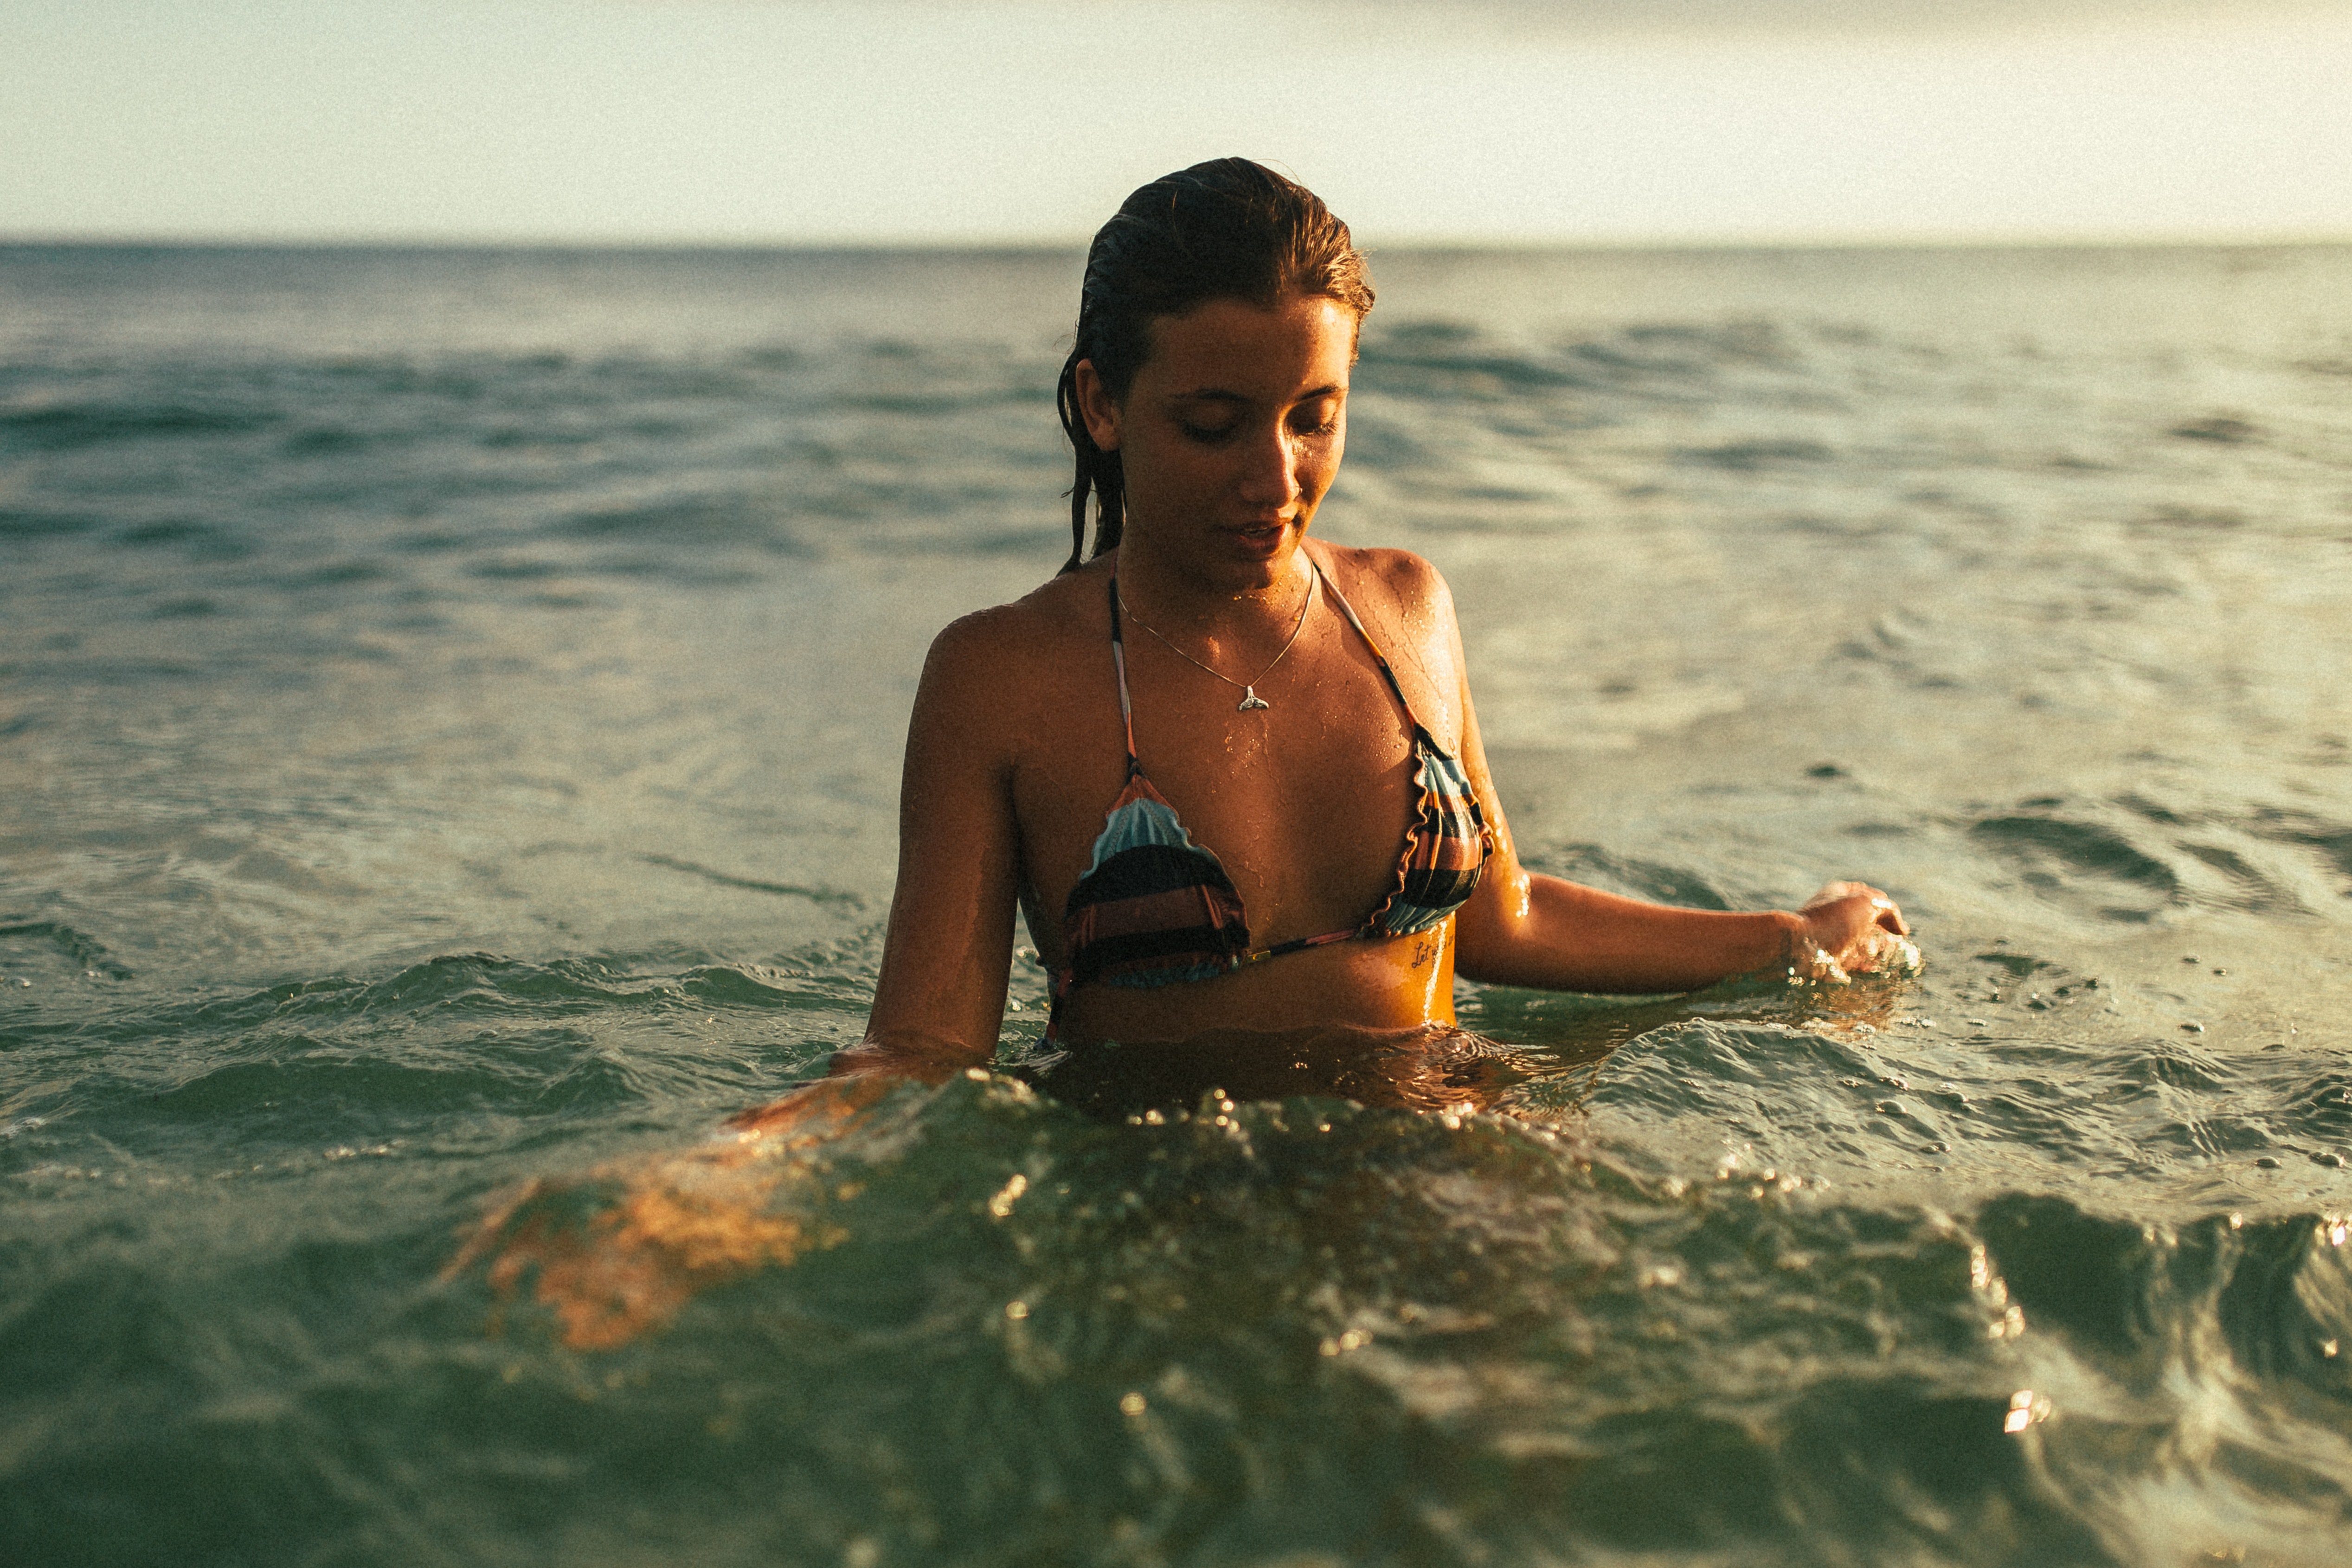
water, beauty, sea, vacation, fun, skin, summer, bikini, swimwear, beach, sunlight, photography, ocean, leisure, wave, recreation, happy, model, brown hair, black hair, photo shoot, long hair, horizon, wind wave, bathing, tropics